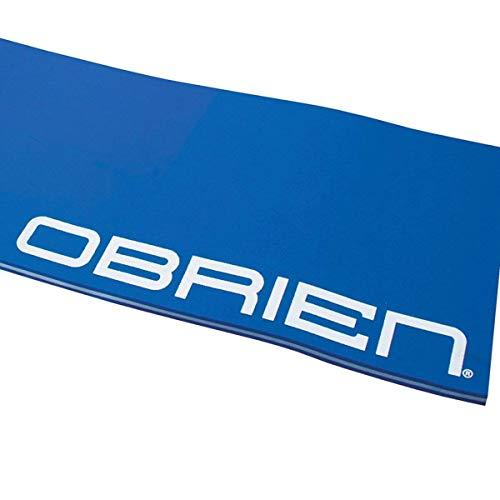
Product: O'Brien Foam Lounge, 86 x 24, Blue
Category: Toys & Games | Sports & Outdoor Play | Pools & Water Toys
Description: Triple-ply Poly foam material.
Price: $77.75
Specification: Product Dimensions:         86 x 24 x 1 inches ; 2.87 pounds    |Shipping Weight: 3.3 pounds (View shipping rates and policies)|ASIN: B00W1T3RHG|Item model number: 2151573|    #7132    in Swimming Pool & Outdoor Water Toys